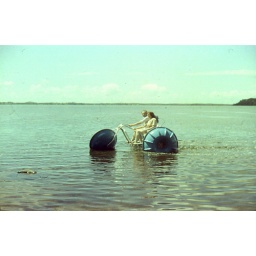
Mum and Dad in a paddle boat on a lake